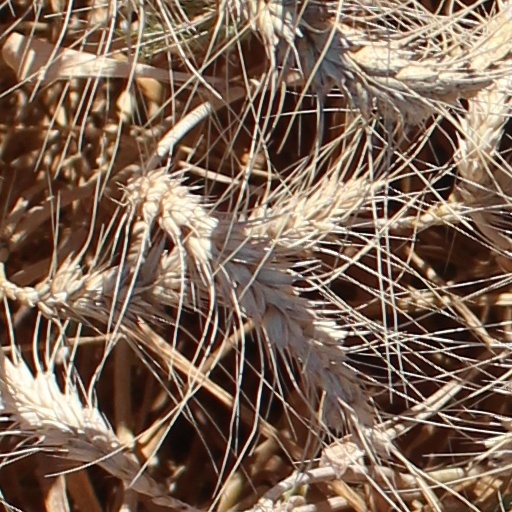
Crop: wheat